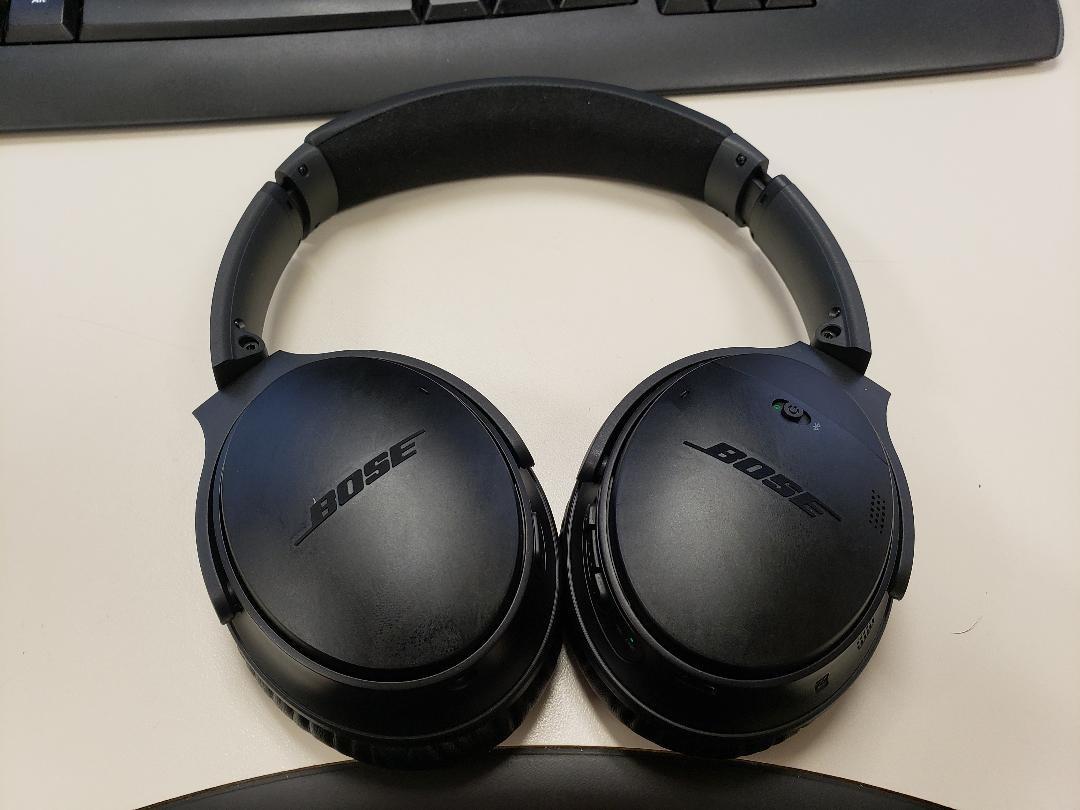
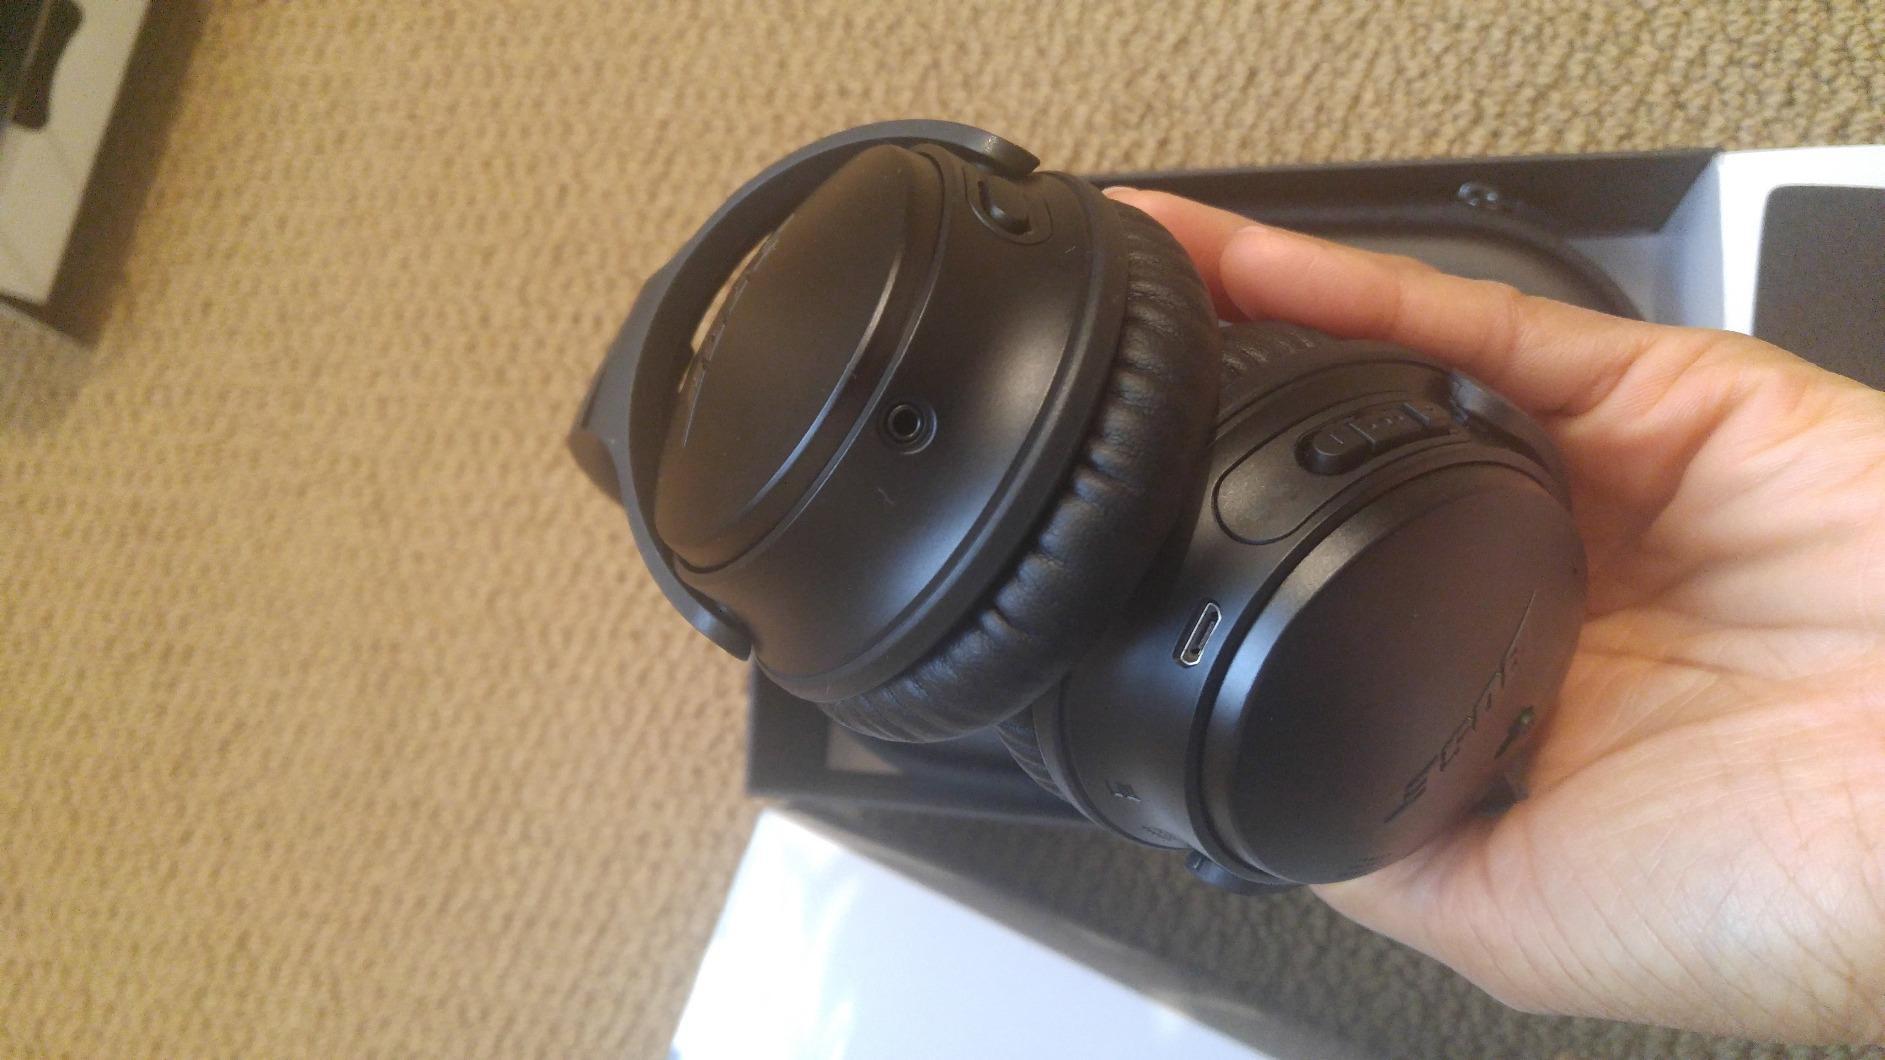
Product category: headphones
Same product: yes